Zhongjiacun station

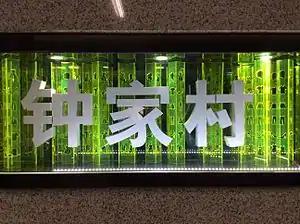

Zhongjiacun Station is a transfer station on Line 4 and Line 6 of the Wuhan Metro. It entered revenue service on December 28, 2014. It is located between Hanyang Avenue and Yingwu Avenue (literally "Parrot Avenue") in Hanyang District.